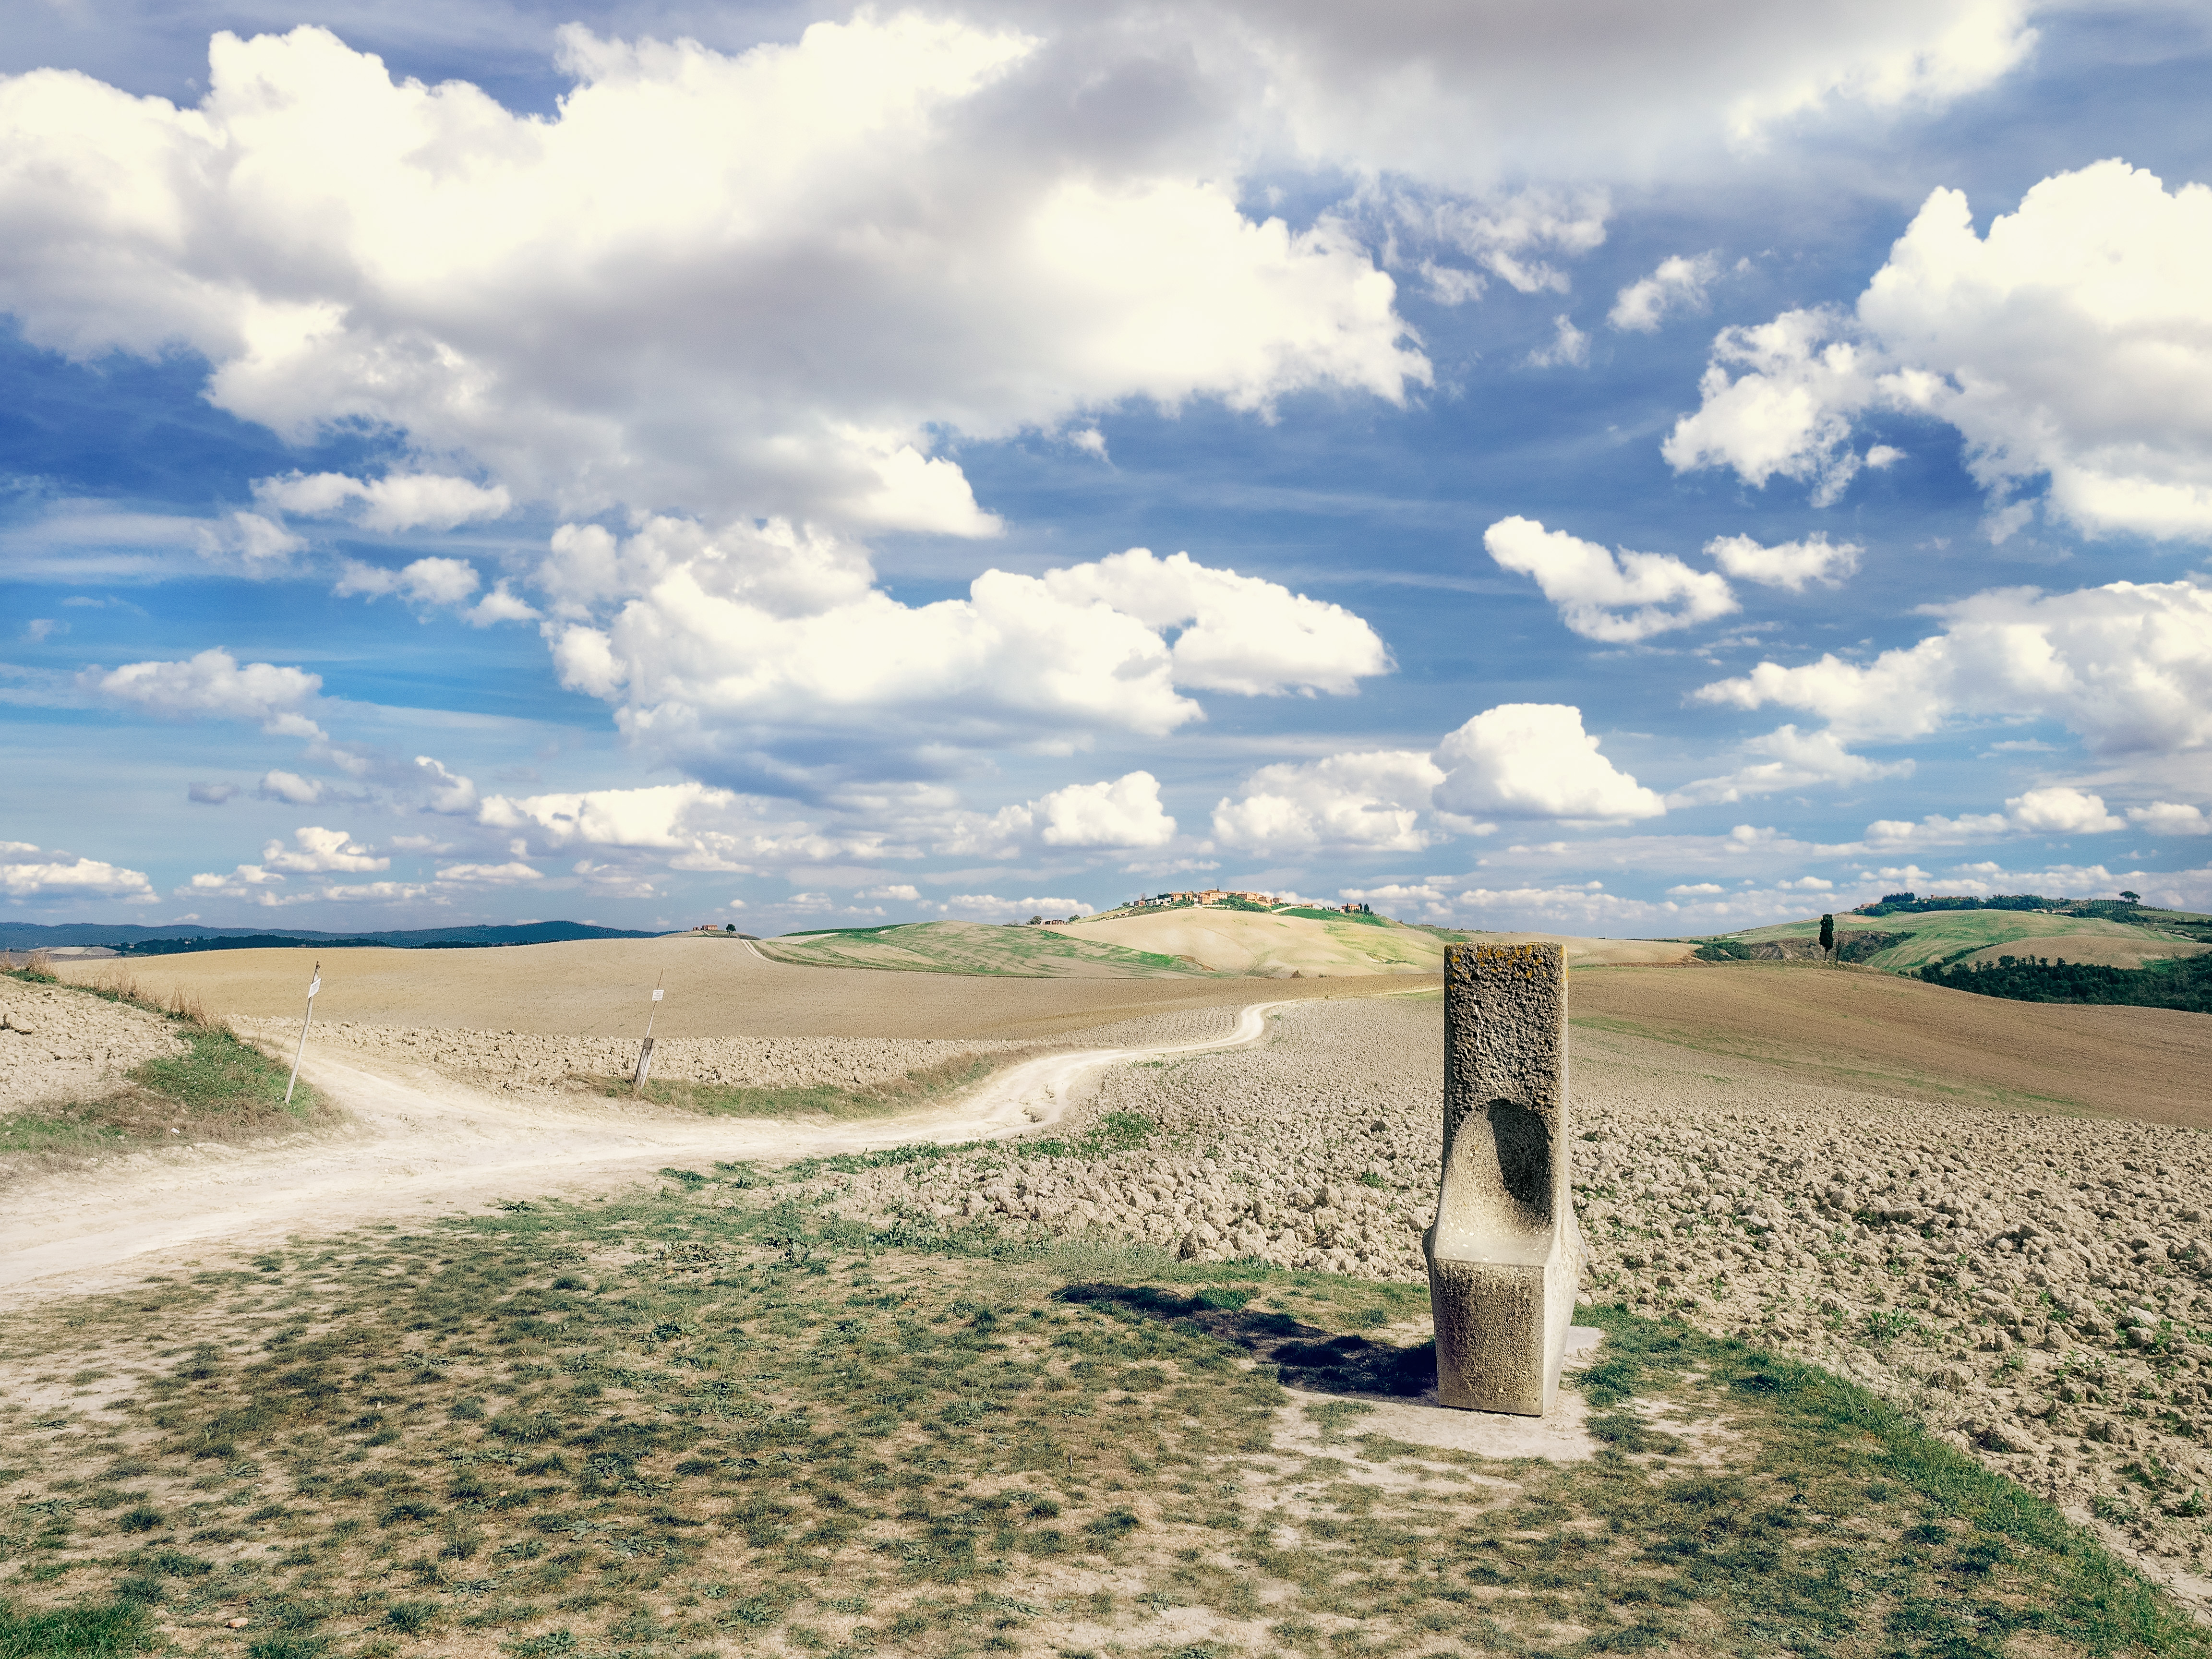
beach, landscape, sea, coast, sand, horizon, cloud, sky, field, hill, seat, wind, summer, dry, italy, tuscany, plain, clouds, fields, plateau, it, junction, toscana, asciano, agrarian, mucigliani, rural area